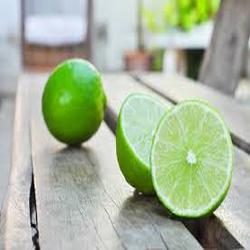
Label: Lemon